Norman Cross Prison

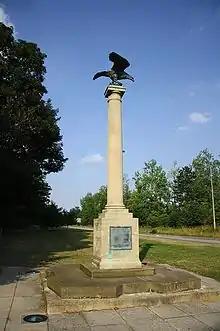
Norman Cross Monument

Insubordination was rife among prisoners. A force of Shropshire Militia, a battalion of army reserve, and a volunteer force from Peterborough were required to restrain the prisoners from breaking out during a particular period of defiance. As a boy, the author George Borrow lived at the camp from July 1811 to April 1813 with his father Lieutenant Thomas Borrow of the West Norfolk Militia; he described the place in "Lavengro".